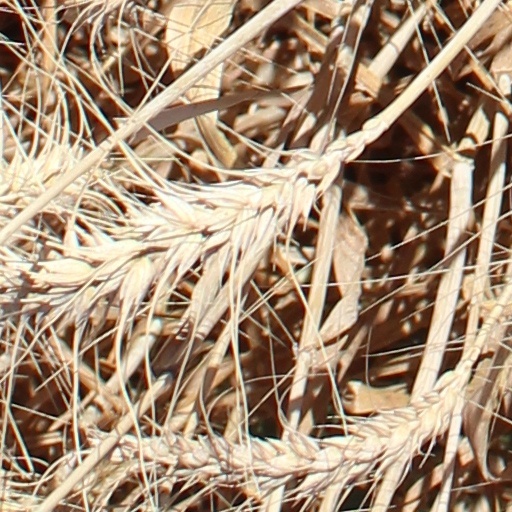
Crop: wheat